Fuxin railway station

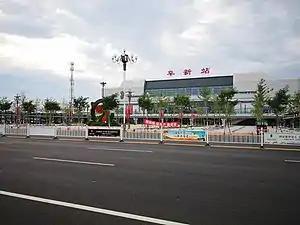

Fuxin railway station is a railway station on the Jingshen Passenger Railway, in the People's Republic of China. This station was named Fuxin North railway station until 1 December 2016.